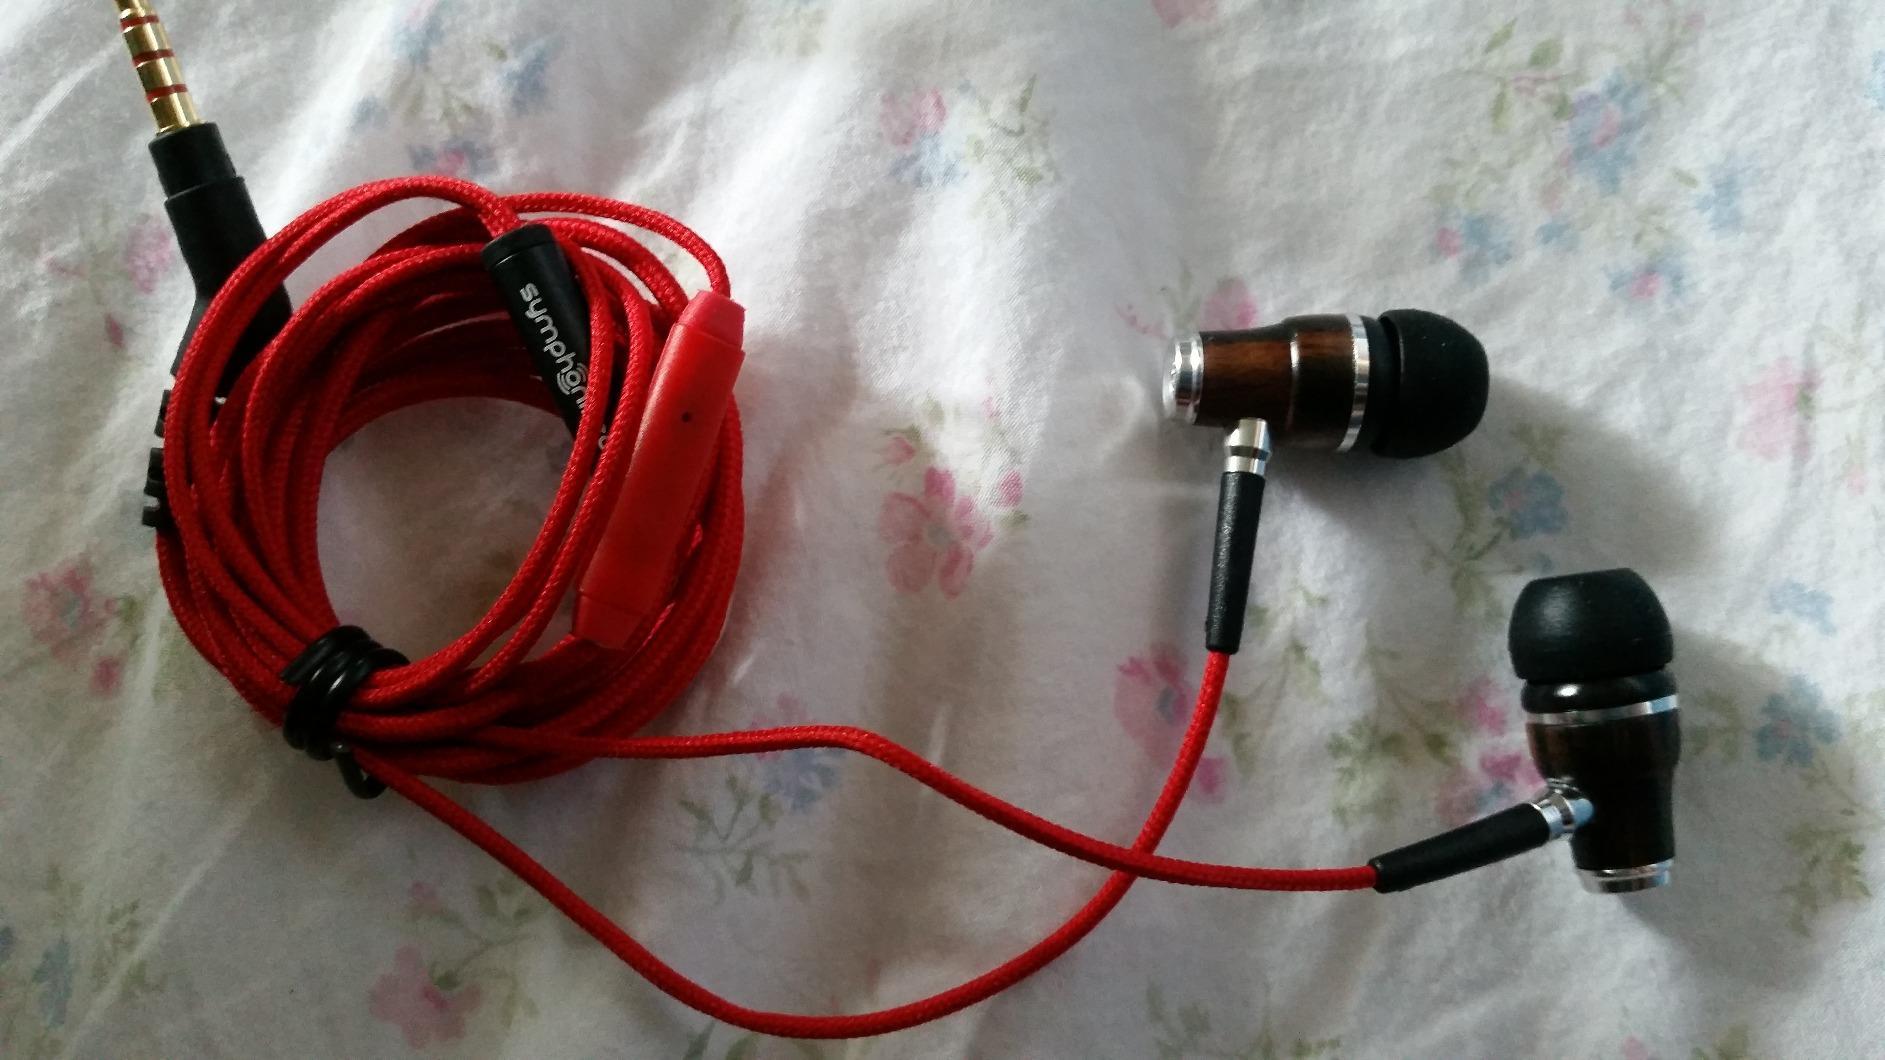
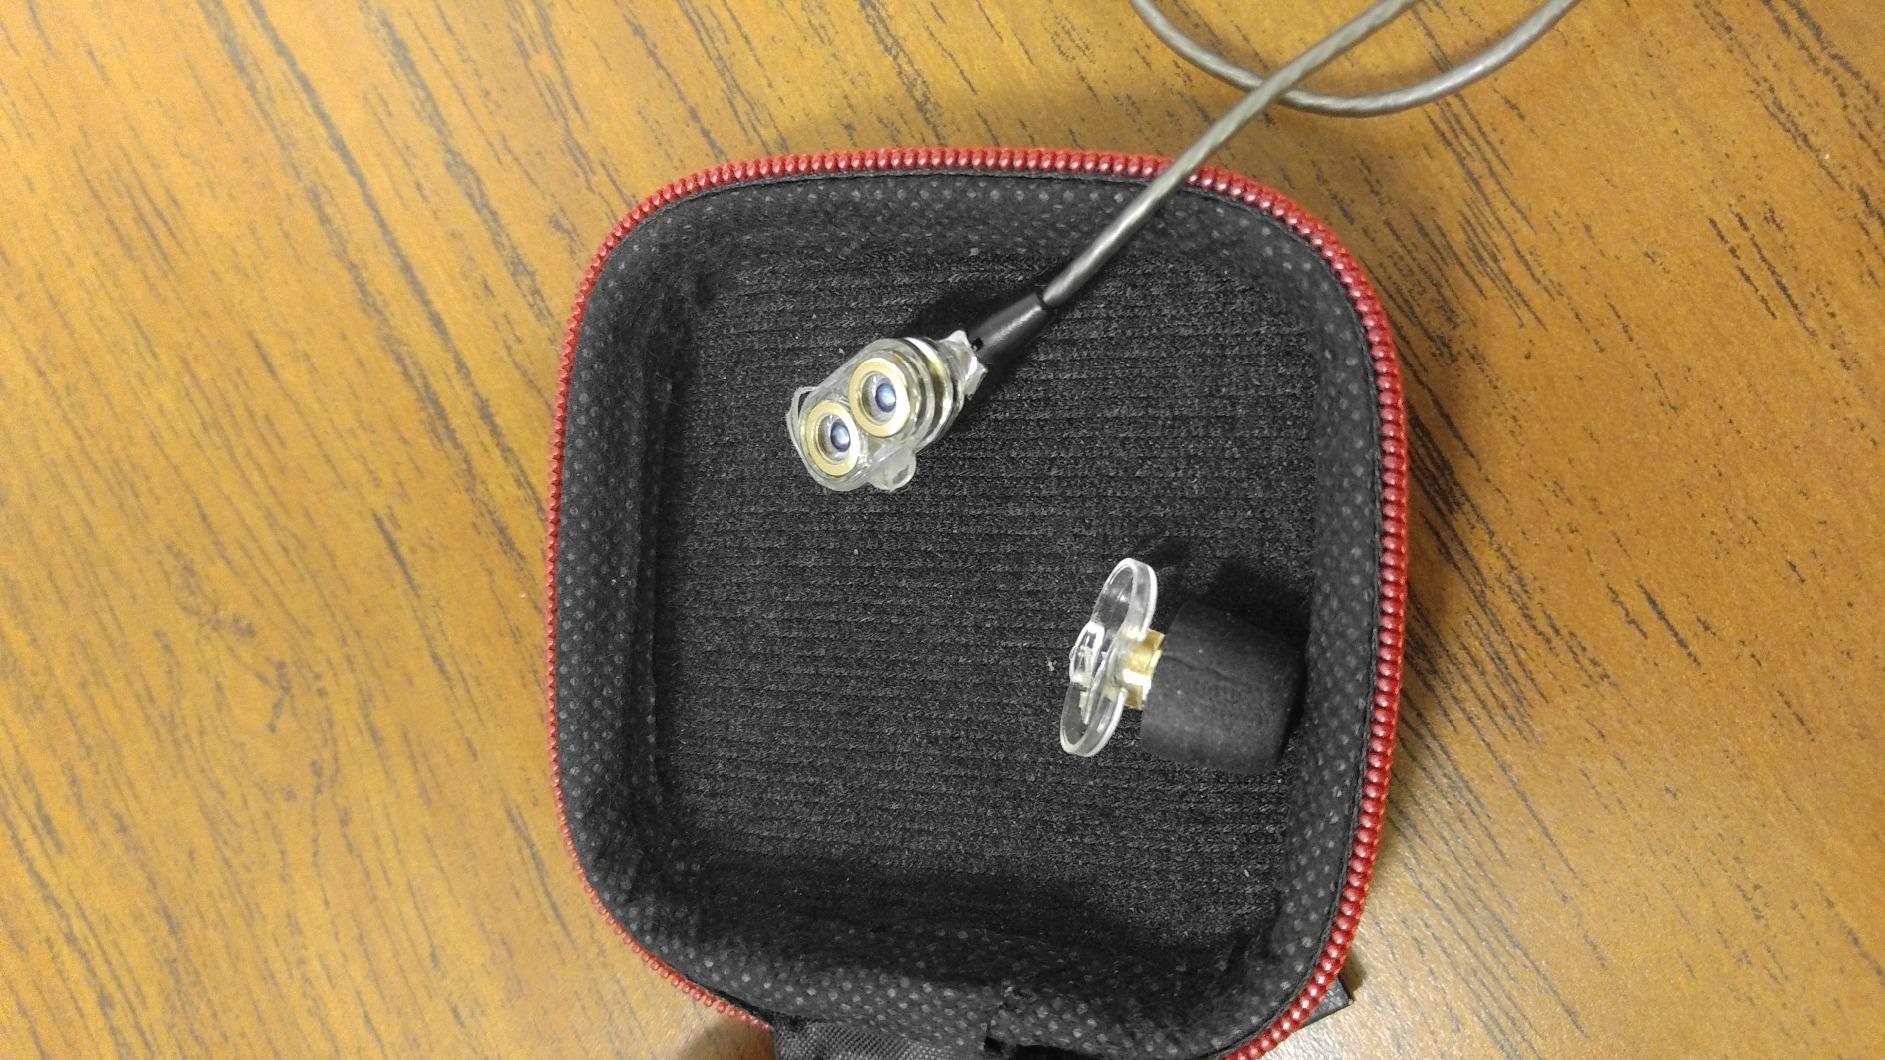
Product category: headphones
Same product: no